Work It (TV series)

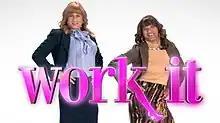

Work It is an American television sitcom that aired on ABC from January 3 to January 10, 2012. Set in St. Louis, the series is about two men who must dress as women in order to keep a job in a bad economy.